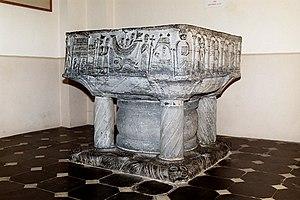
Belgique - Flandre - Fonts baptismaux romans de Zedelgem
Les fonts baptismaux de Zedelgem, situés à Zedelgem en Belgique, constituent un des plus beaux exemples de fonts baptismaux romans de Flandre.